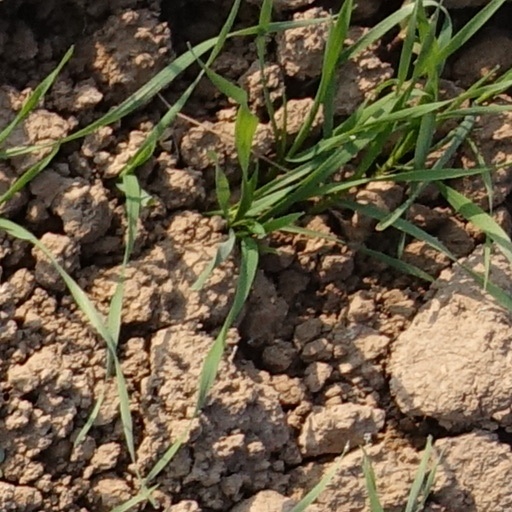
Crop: wheat